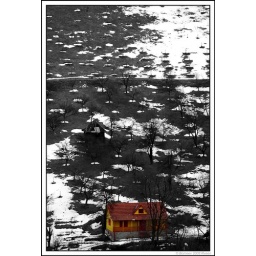
Colored house in black and white